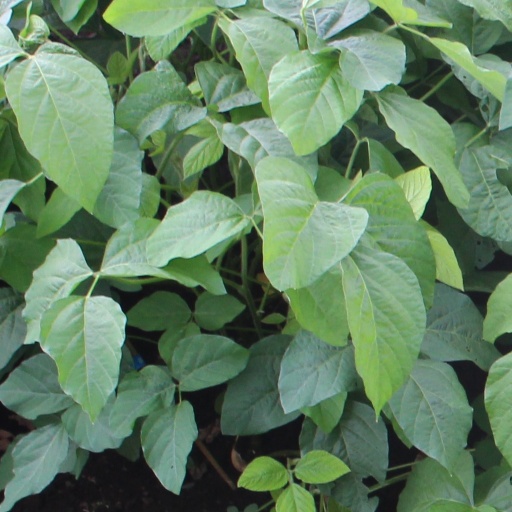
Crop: soybean